Dallas Cowboys Radio Network

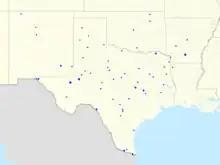
Map of radio affiliates.

A separate network broadcasts games in Spanish. The flagship station is KMVK 107.5 FM in Dallas. The Spanish announcers are Victor Villalba, Andres Arce and Luis Perez.